Tanjung Puting

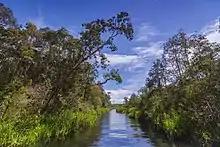
Sekonyer River

The park is composed of 416,040 hectares of dryland dipterocarp forest, peat swampforest, heath forest, mangrove and coastal beach forest, and secondary forest.